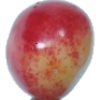
Label: cherry_rainier